Grace Episcopal Church (Keswick, Virginia)

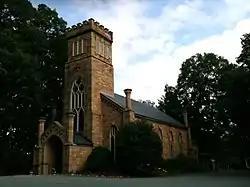
Grace Church

Grace Episcopal Church is a historic Episcopal church located at 5607 Gordonsville Road in Keswick, Albemarle County, Virginia, United States. The Gothic Revival building was designed by architect William Strickland in 1847. It is the only known work of Strickland in Virginia. The interior was rebuilt after a fire in 1895.